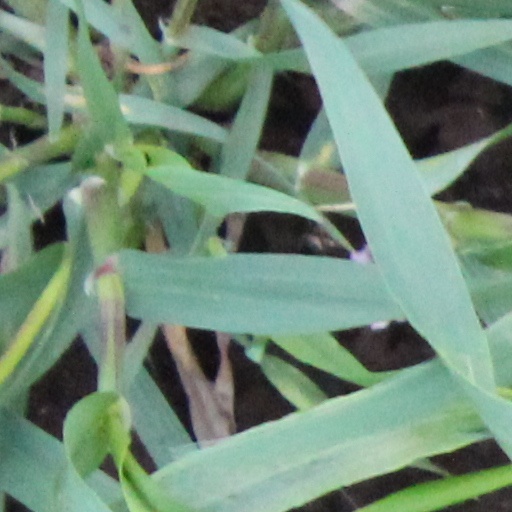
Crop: wheat